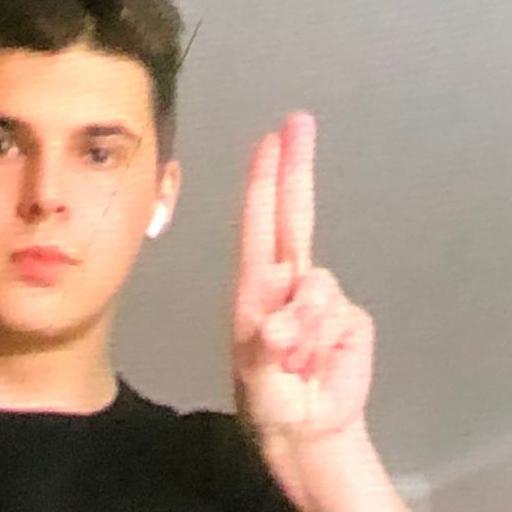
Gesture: two_up